Capelinhos

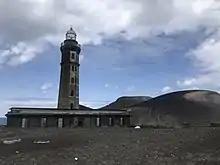
The lighthouse at Capelinhos.

On November 4, 1957 a second volcanic event occurred rapidly, forming a second island, and by 12 November 1957 an isthmus had formed linking it with Faial. Explosions and ejecta increased progressively, reaching a climax by 15 December when a second cone was formed. Following a night of torrential rains and ash (on or about 16 November) the explosive activity ceased, and an effusive lava phase began with more ash and explosive rock. By then the largest eruptive column had reached 1450 metres into the air, carrying with it ash from the northwest for a distance of 20 kilometres (6 December). A final pause began on 29 December.